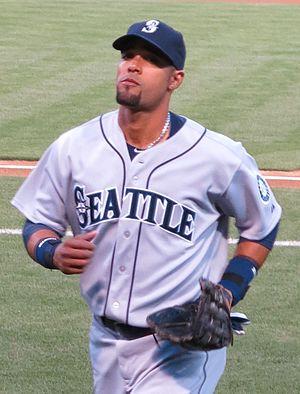
Franklin Rafael Gutiérrez est un voltigeur des Dodgers de Los Angeles de la Ligue majeure de baseball.